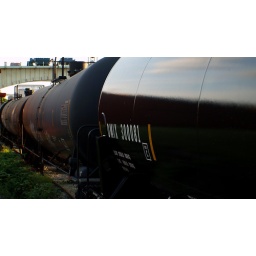
Lawrenceville by the river is there this was taken. I enjoy the reflection of clouds on the side of the car.